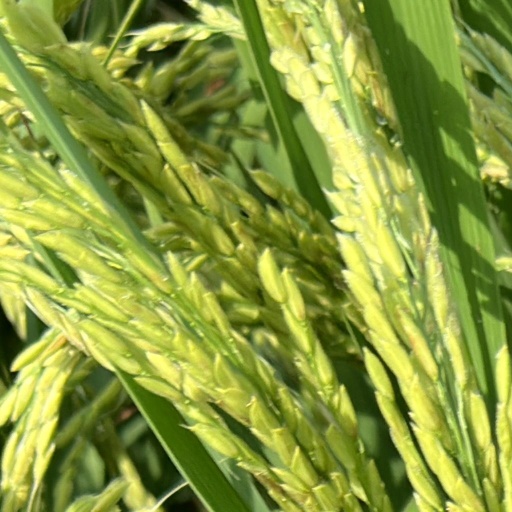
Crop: rice